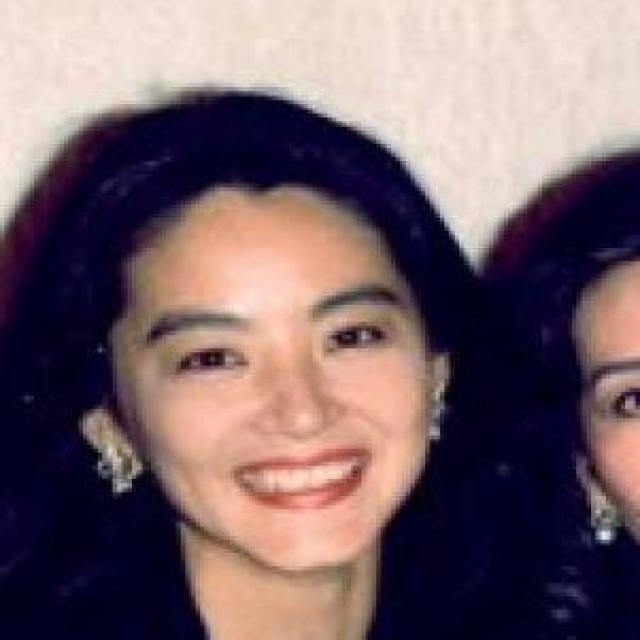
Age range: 21-44